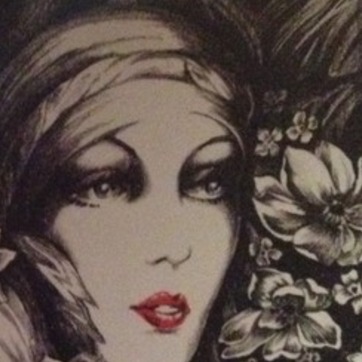
Material: wallpaper